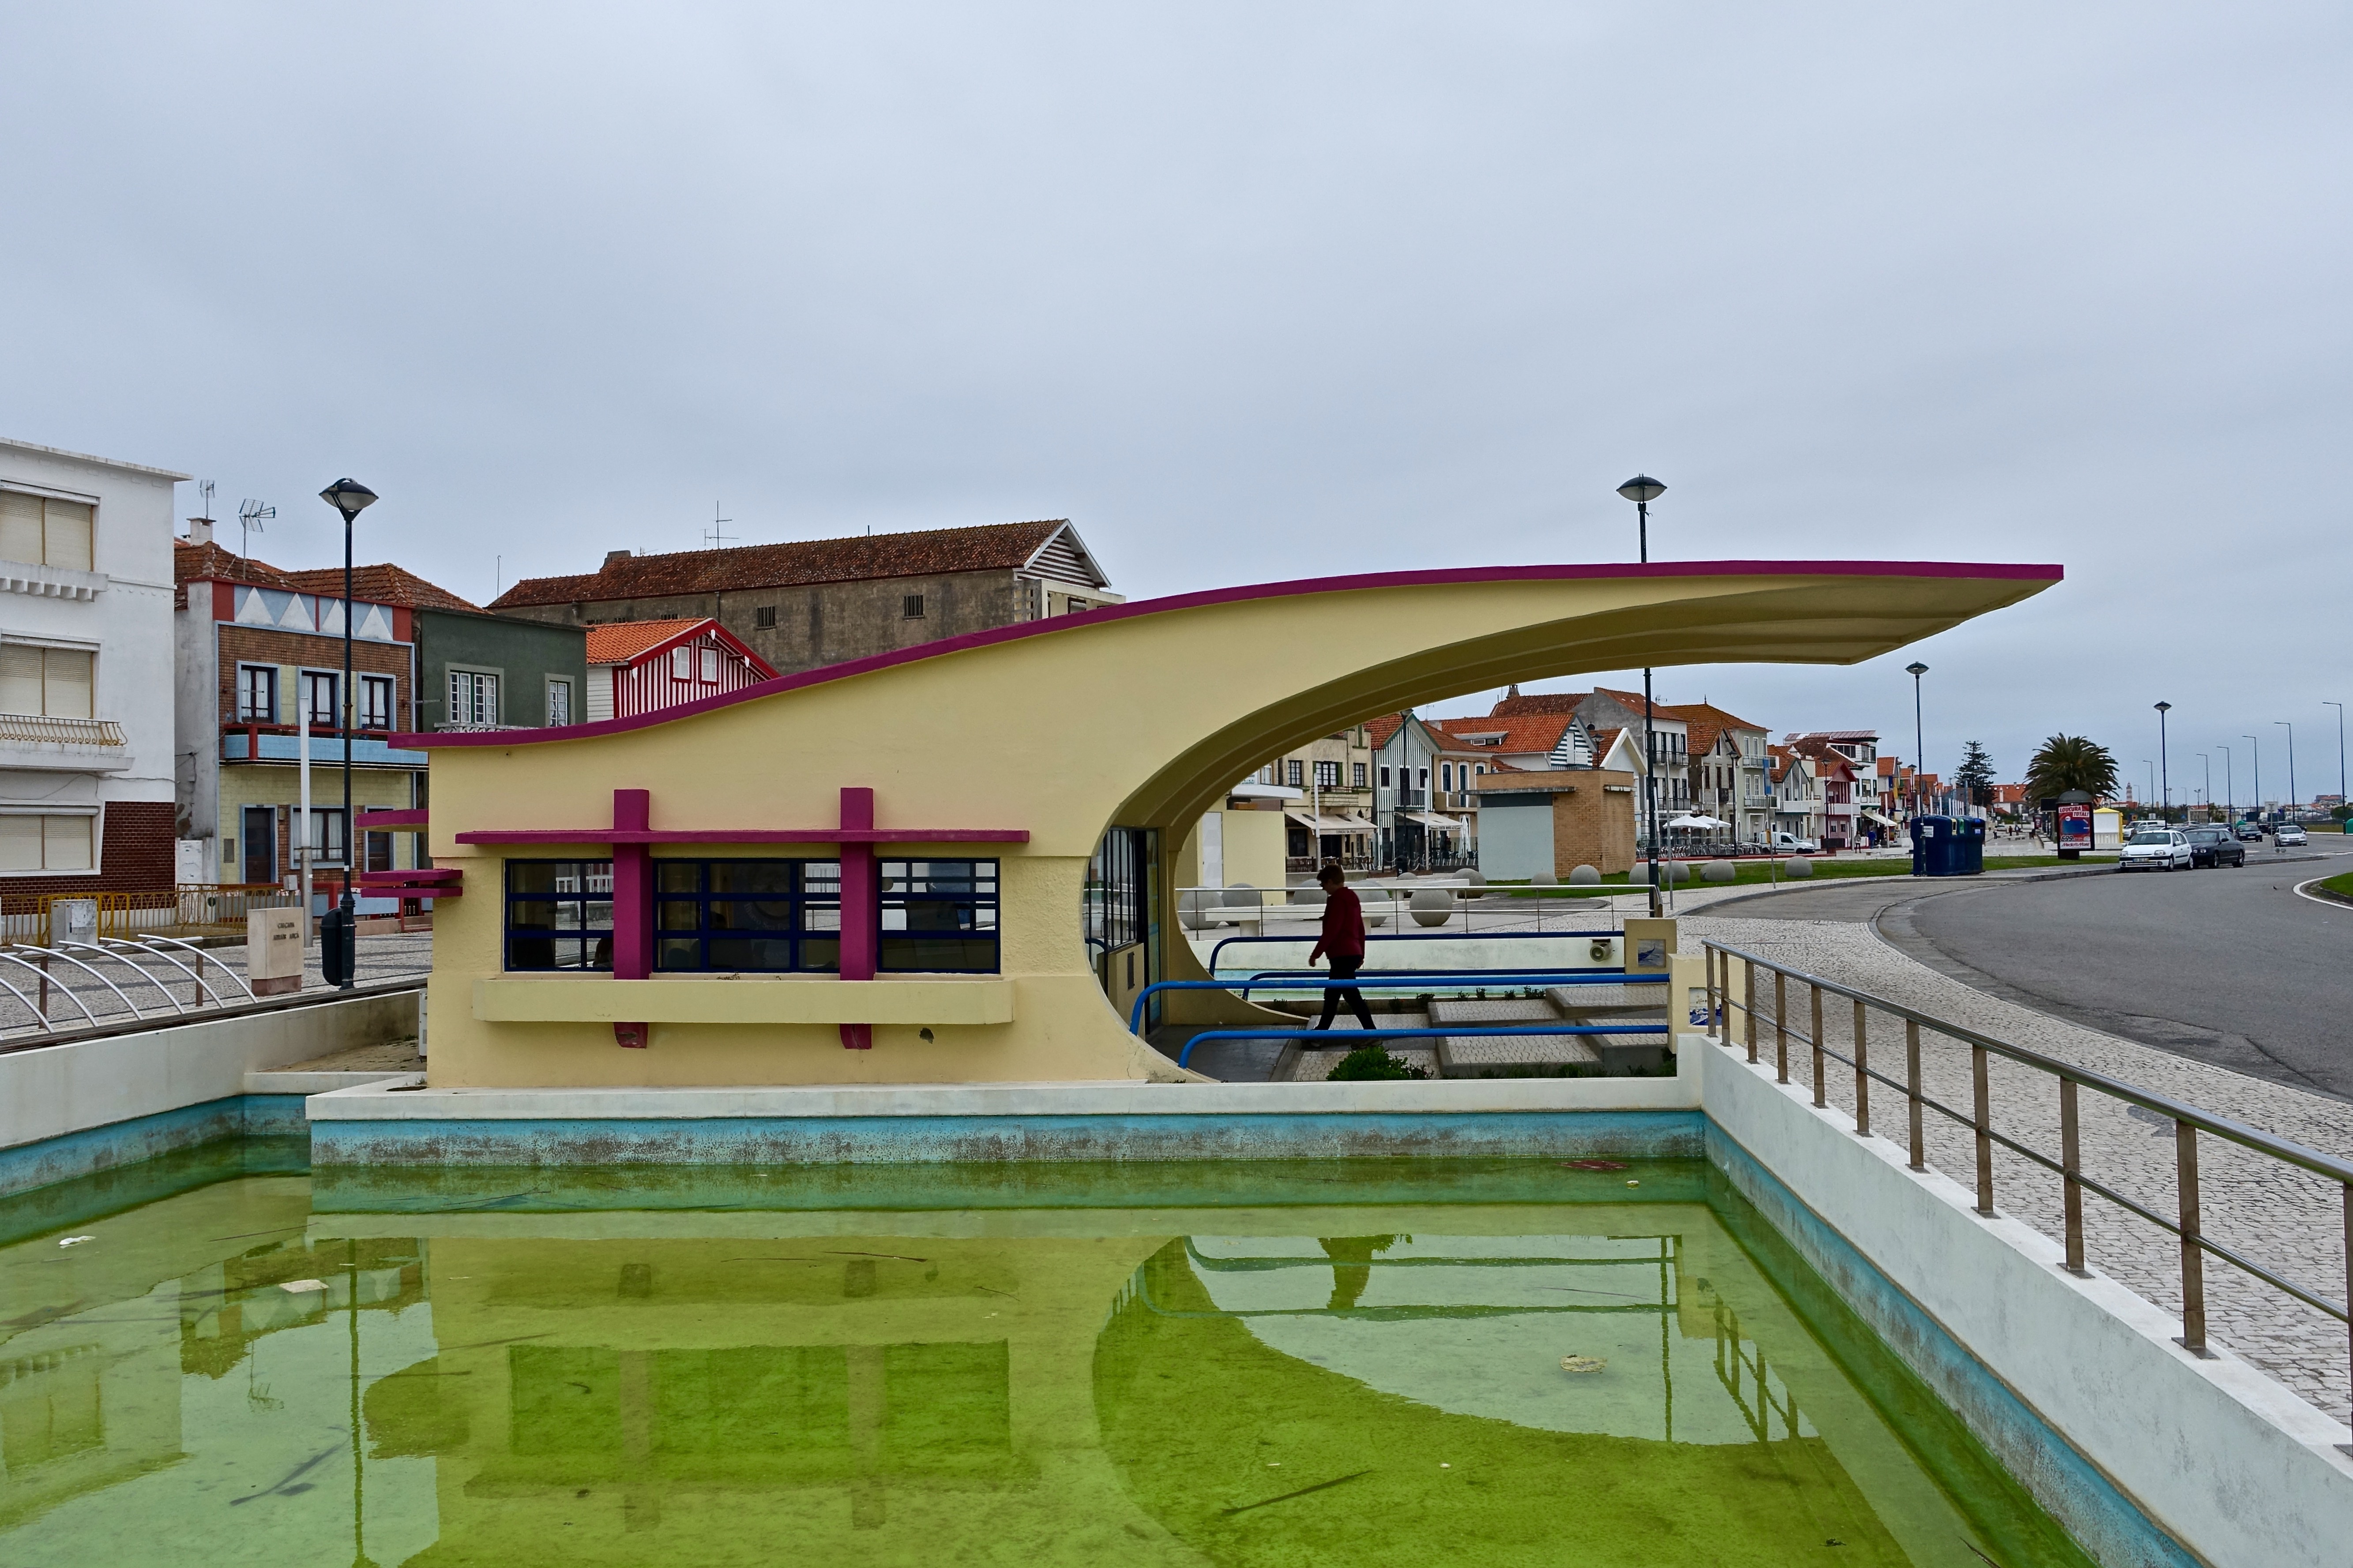
architecture, building, walkway, swimming pool, plaza, property, leisure, modern, bus stop, resort, public, estate, costa nova, curved roof